Louis Daguerre

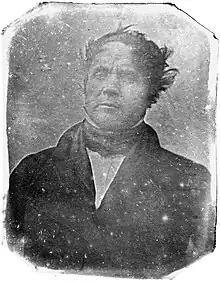
Daguerreotype possibly made by Daguerre in 1837. The subject is believed to be Constant Huet, who worked at the Natural History Museum, where Daguerre took pictures in 1837. If correct, this would be the oldest surviving portrait photograph of a human being.

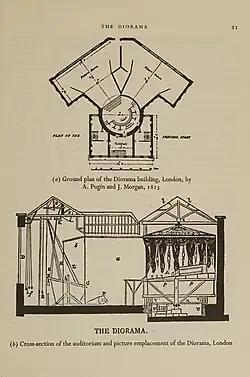
Diagram of the London diorama building

The latent image on a daguerreotype plate was developed by subjecting it to the vapour given off by mercury heated to 75 °C. The resulting visible image was then "fixed" (made insensitive to further exposure to light) by removing the unaffected silver iodide with concentrated and heated salt water. Later, a solution of the more effective "hypo" (hyposulphite of soda, now known as sodium thiosulfate) was used instead.